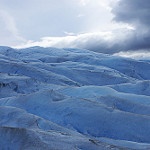
Label: glacier